Nick Mohammed (wrestler)

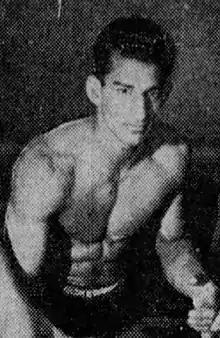
Nick (Niaz) Mohammed pictured in 1947

Nick Mohammed (29 January 1926 – 11 March 2011) was a Canadian wrestler. He competed in the men's freestyle welterweight at the 1952 Summer Olympics.